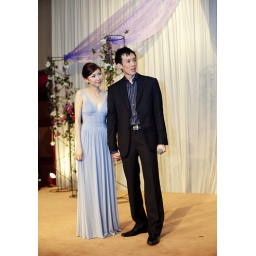
Colors are back! The bride's dress doesn't go too well with the curtain in BW.